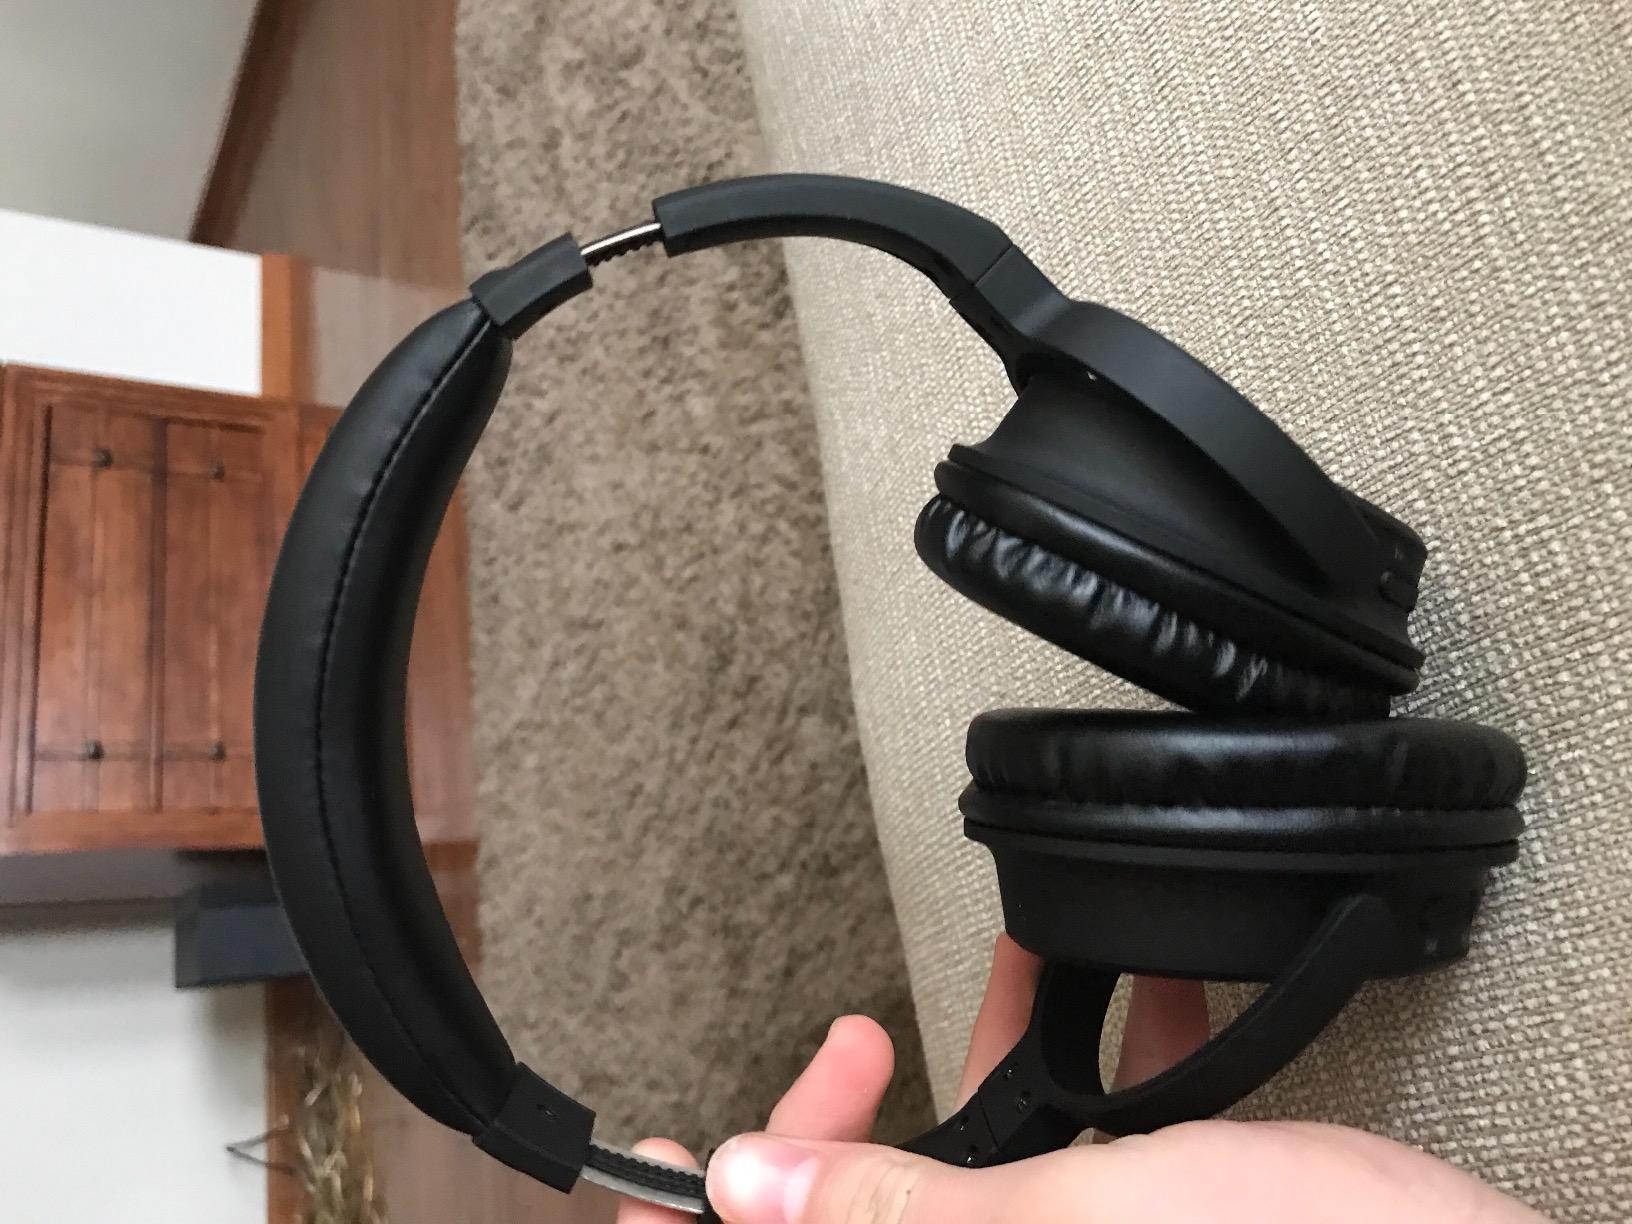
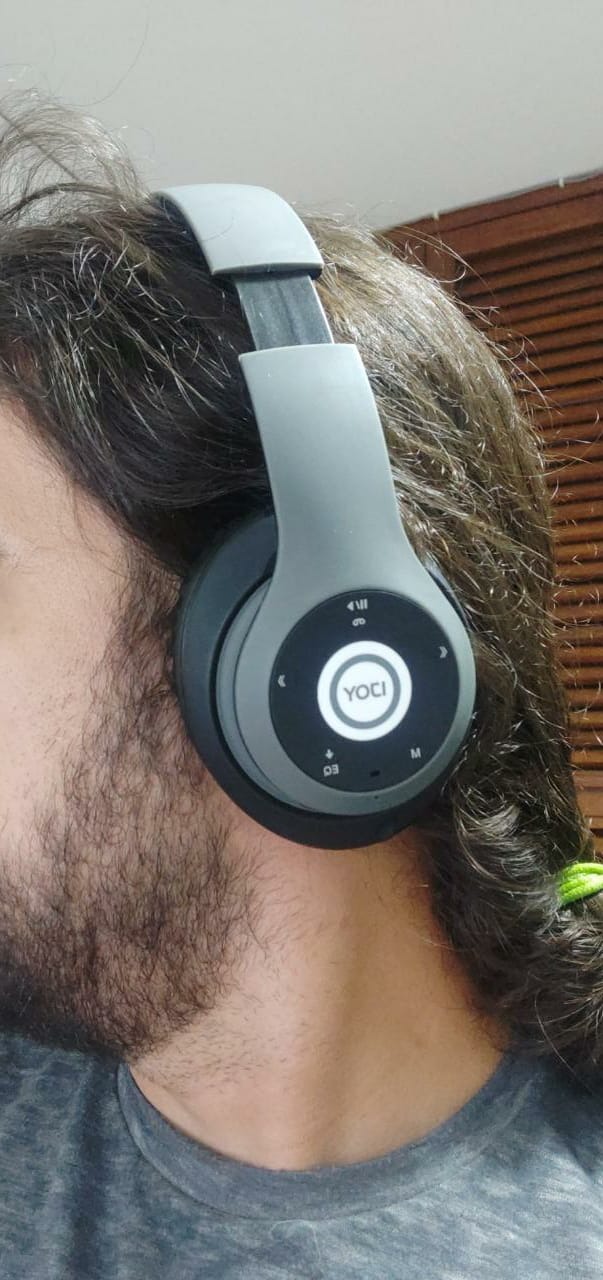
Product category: headphones
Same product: no